Murders of Harry and Megan Tooze

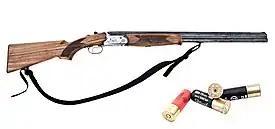
A 12-bore shotgun, the kind which would have been used in the murder

Murder-suicide was quickly ruled out when drag marks believed to have been made from a body were found going from near the farmhouse to the cowshed. A forensic and ballistics analysis determined Harry had been shot just inside the door of the cowshed, after which he was placed in a trough and covered with hay and tarpaulin sheets in order to conceal the body. Megan had been shot at the other side of the farmhouse, possibly near the corner of the kitchen, and it was theorised she may have been trying to escape. Her body had then also been placed in the cowshed and covered with a carpet. Both victims had each been shot once in the back of the head from away.